Opus latericium

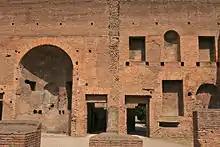
A wall of the Domus Augustana in Rome

Opus latericium (Latin for "brick work") is an ancient Roman construction technique in which course-laid brickwork is used to face a core of "opus caementicium".